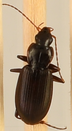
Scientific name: Calathus advena
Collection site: Rocky Mountains NEON (RMNP), plot RMNP_008